Chapter & Verse (film)

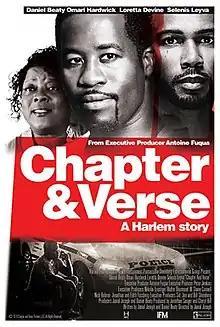
Film poster

Chapter & Verse is a 2016 American drama film directed by Jamal Joseph and starring Daniel Beaty, Omari Hardwick, Loretta Devine and Selenis Leyva. Antoine Fuqua served as an executive producer of the film.